Static mixer

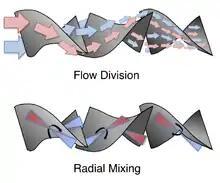
Depiction of how flow division and radial mixing can occur in a static mixer

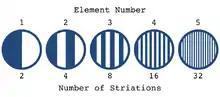
Flow division in a static mixer that uses baffles is a function of the number of elements in the mixer

In the housed-elements design the static mixer elements consist of a series of baffles made of metal or a variety of plastics. Similarly, the mixer housing can be made of metal or plastic. The housed-elements design incorporates a method for delivering two streams of fluids into the static mixer. As the streams move through the mixer, the non-moving elements continuously blend the materials. Complete mixing depends on many variables including the fluids' properties, tube inner diameter, number of elements and their design. The housed-elements mixer's fixed, typically helical elements can simultaneously produce patterns of flow division and radial mixing: